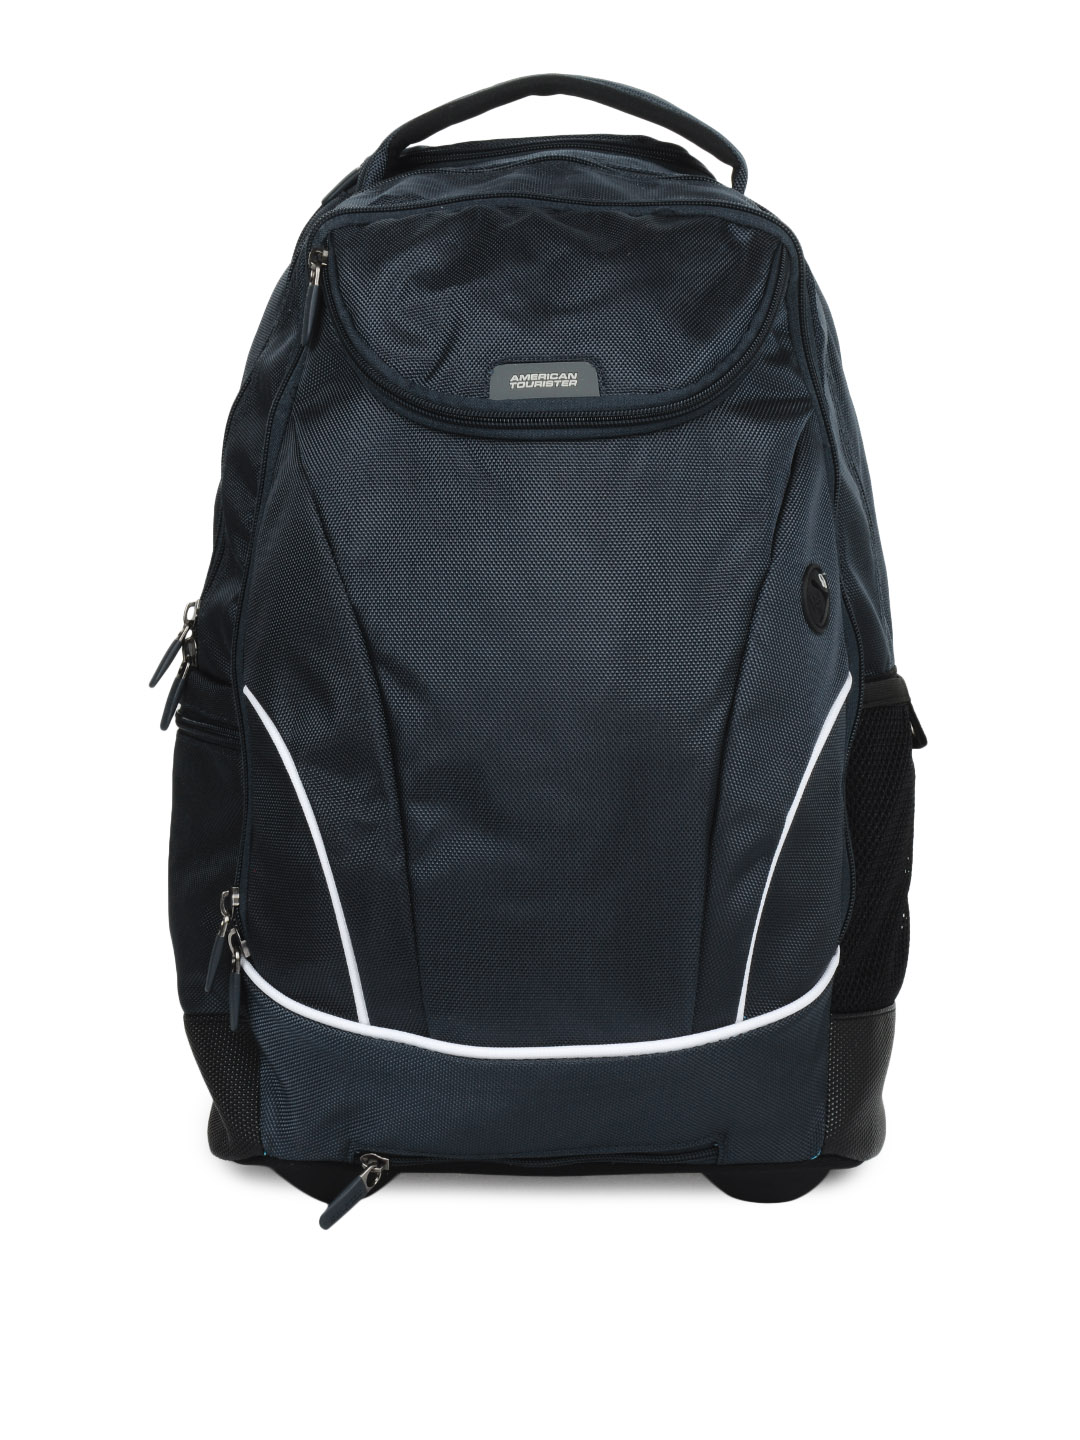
American Tourister Unisex Blue Wanderer Pro Backpack
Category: Accessories / Bags / Backpacks
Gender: Unisex
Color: Blue
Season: Winter 2015
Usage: Travel